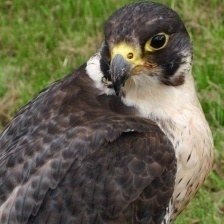
Species: PEREGRINE FALCON
Scientific name: FALCO PEREGRINUS